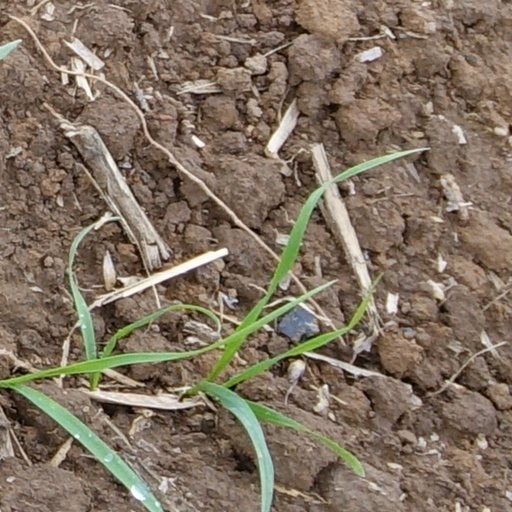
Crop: wheat